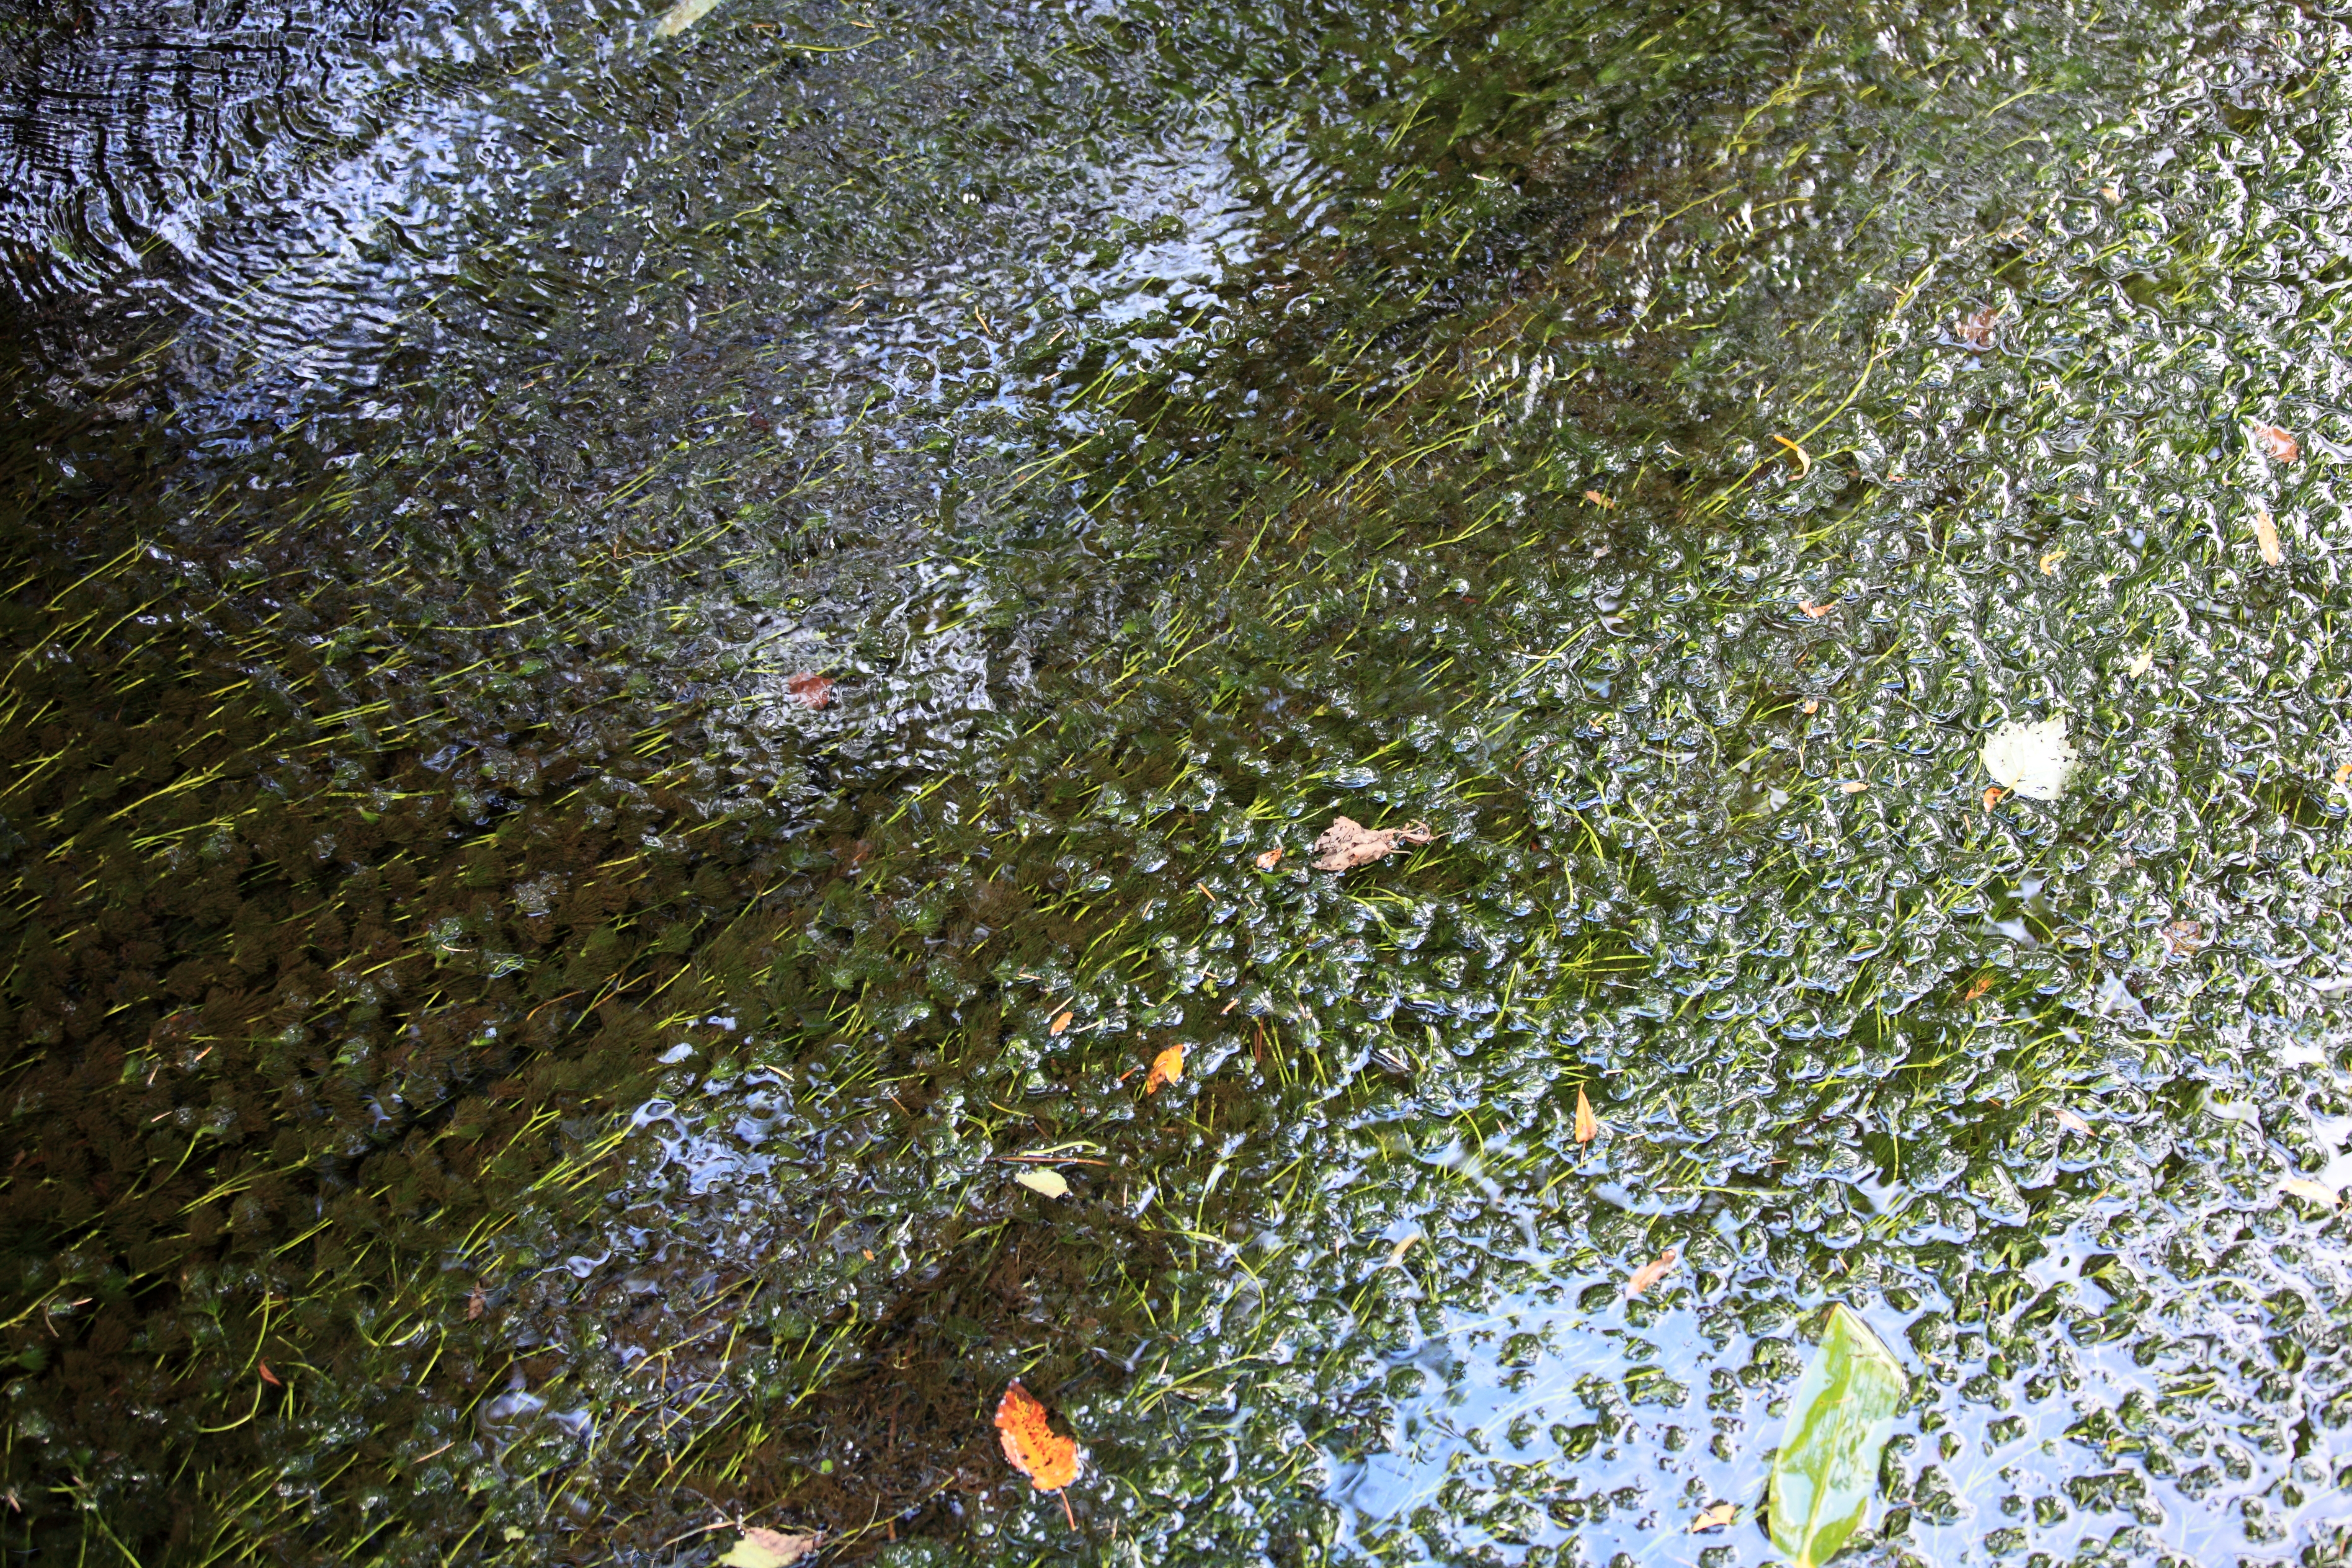
tree, water, nature, forest, grass, sunlight, leaf, flower, wildlife, pattern, green, high, botany, garden, highland, flora, plateau, 5d, hires, woodland, habitat, aquaticplants, markii, hi, res, resolution, nagano, matsumoto, kamikochi, natural environment